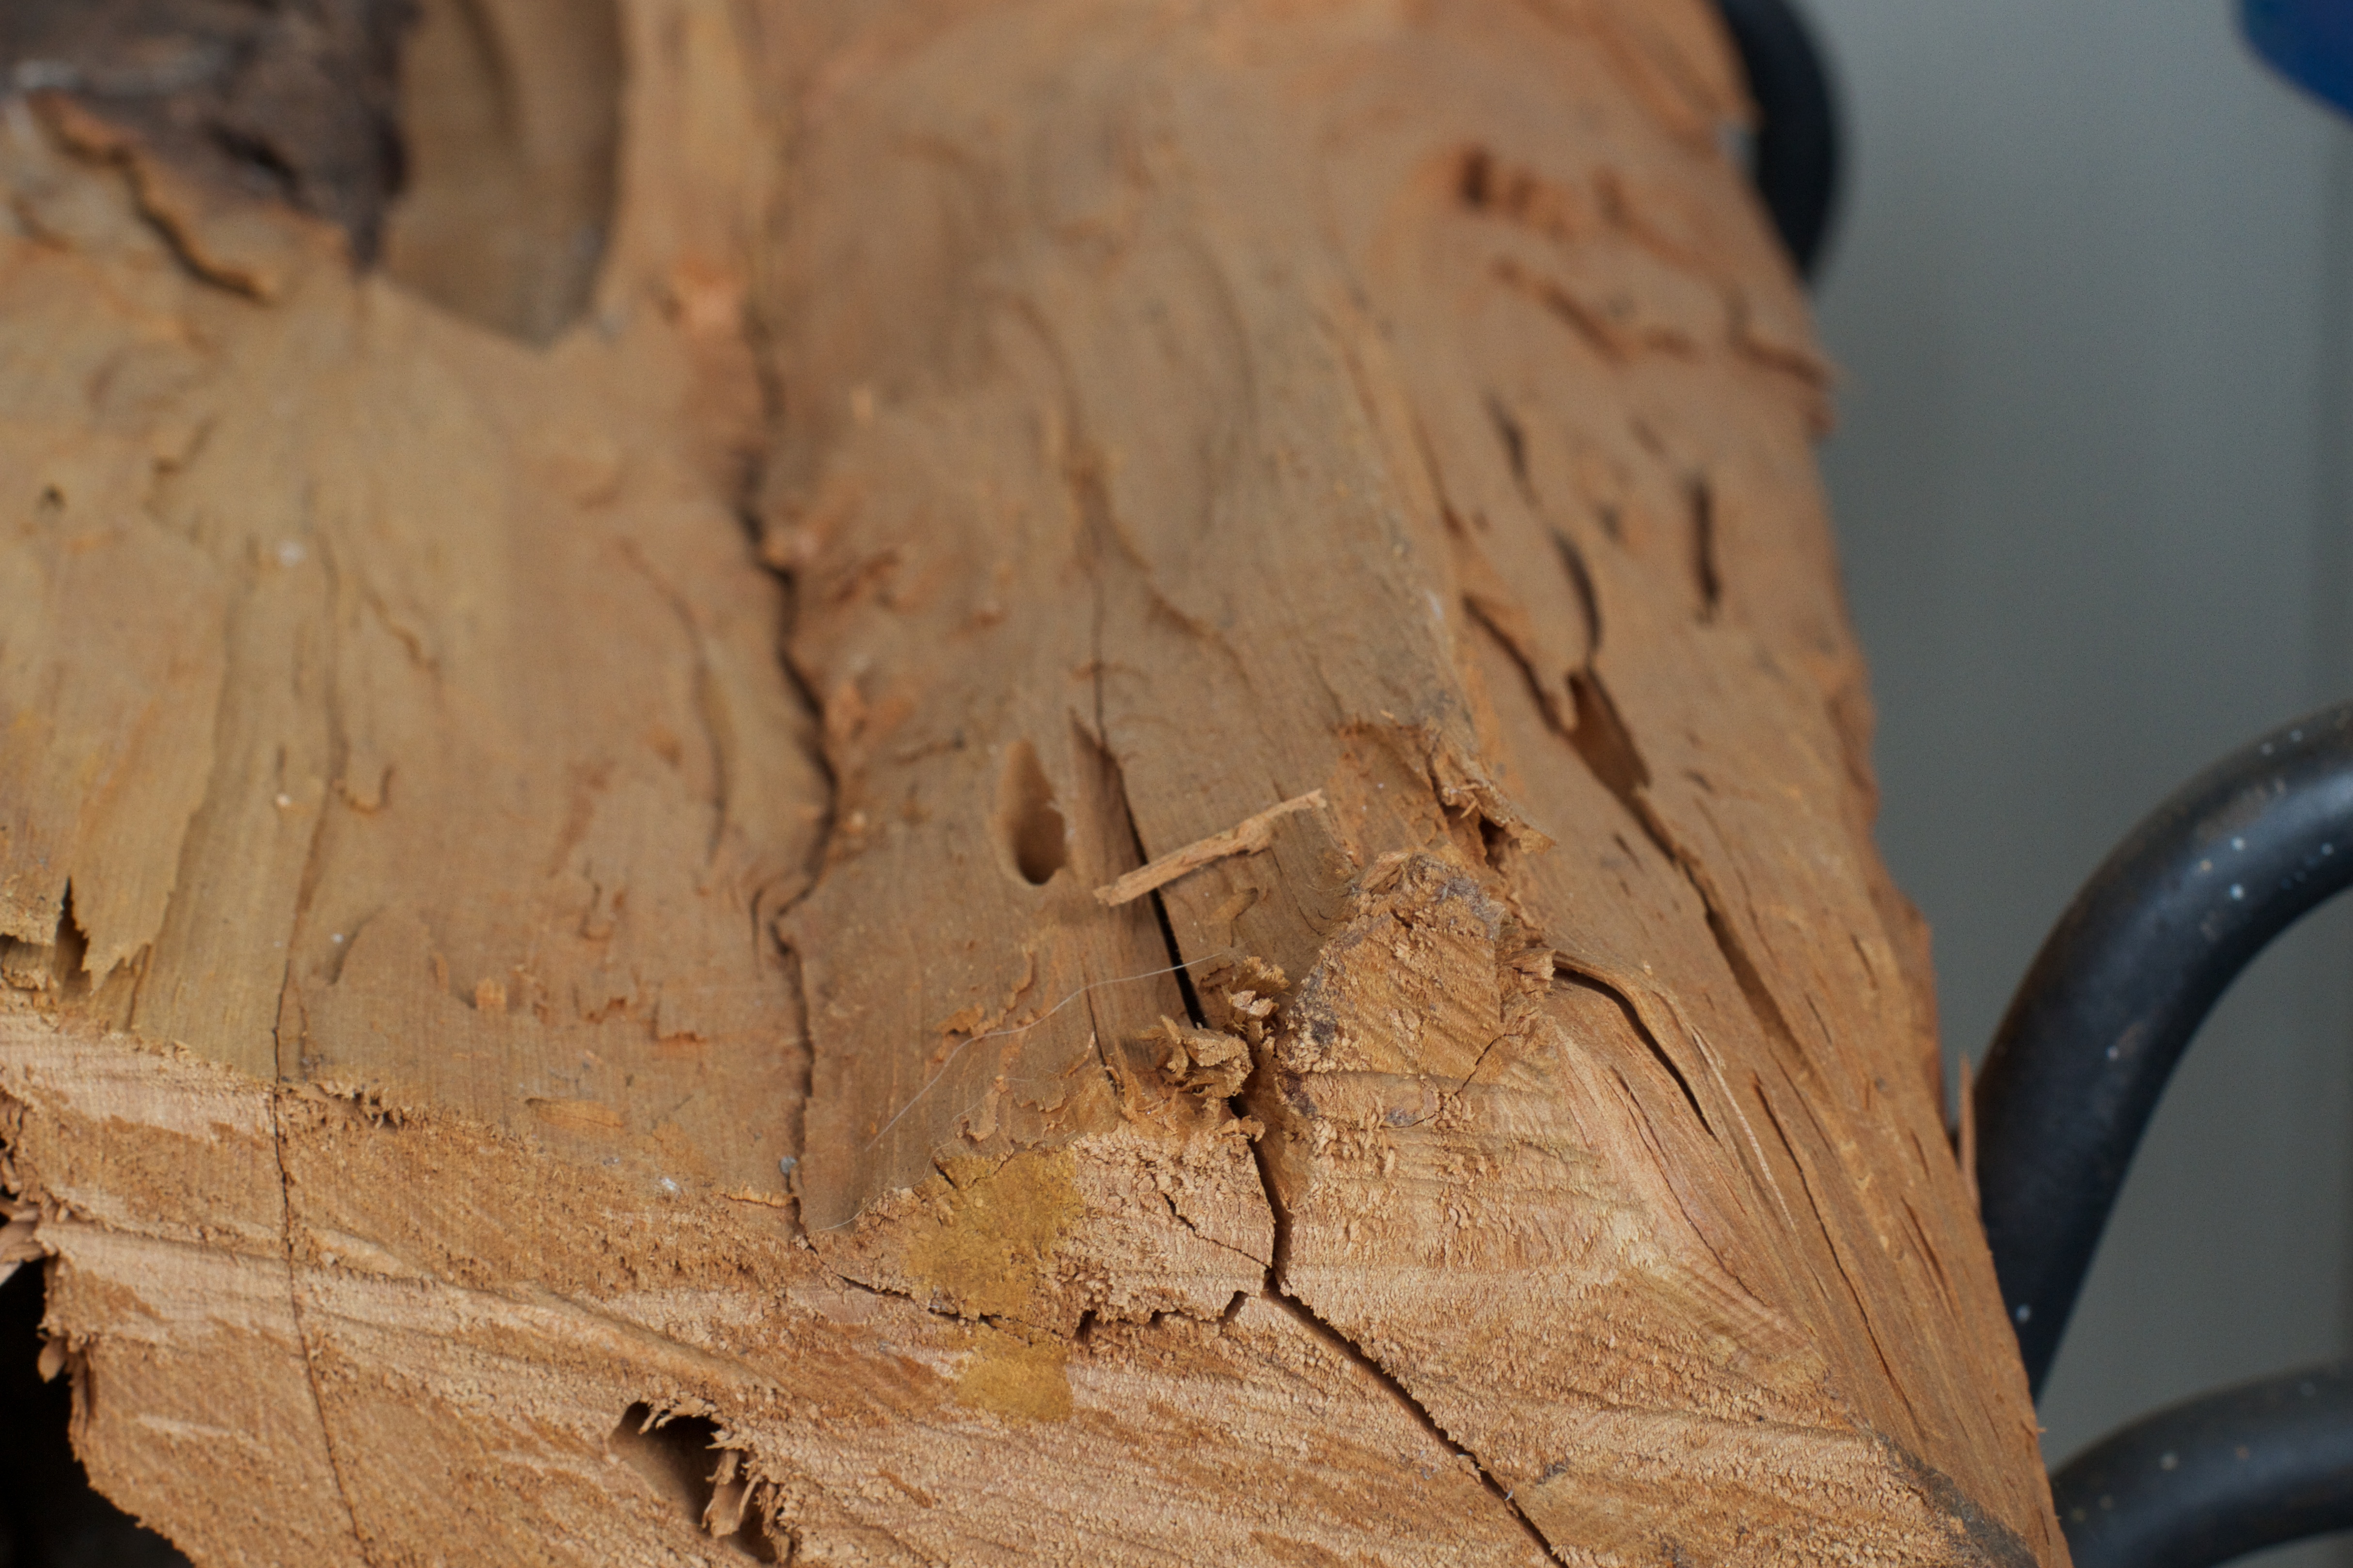
wood, close up, carving